Kitay-gorod

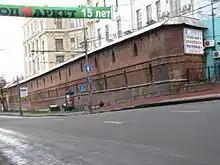
Surviving part of the wall in Zaryadye

The walls were erected from 1536 to 1539 by an Italian architect known under the Russified name Petrok Maly and originally featured 13 towers and six gates. All of the towers were demolished in the 1930s by the Soviet Union as part of Stalin's grand reconstruction of Moscow, with only small portions of the wall surviving that period. City officials plan to close Kitay-gorod to automobile traffic. Since 1995 the wall has been partially rebuilt, and a new tower has been added.